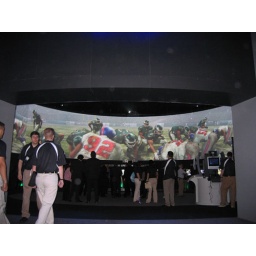
the proud 360 degree screen of EA plus the crazy bass system beneath the floor